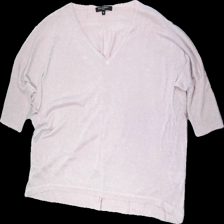
View: front
Type: Top
Category: Ladies
Brand: Not in the list
Brand text on label: Ilse Jacobsen
Colors: Pink
Material: 85% viscose, 15% polyester
Pattern: Glitter
Cut: V-collar, Oversize
Size: M
Season: All
Price range: 100-150
Recommended usage: Reuse